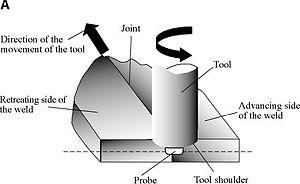
Le soudage par friction malaxage est un procédé de soudage à l'état solide qui consiste à assembler deux pièces en les amenant dans un état pâteux grâce à un pion en rotation. Ce procédé a été inventé en 1992 par The Welding Institute.